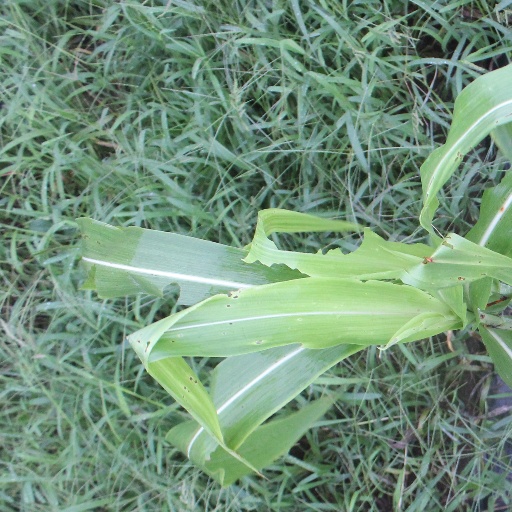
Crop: sorghum